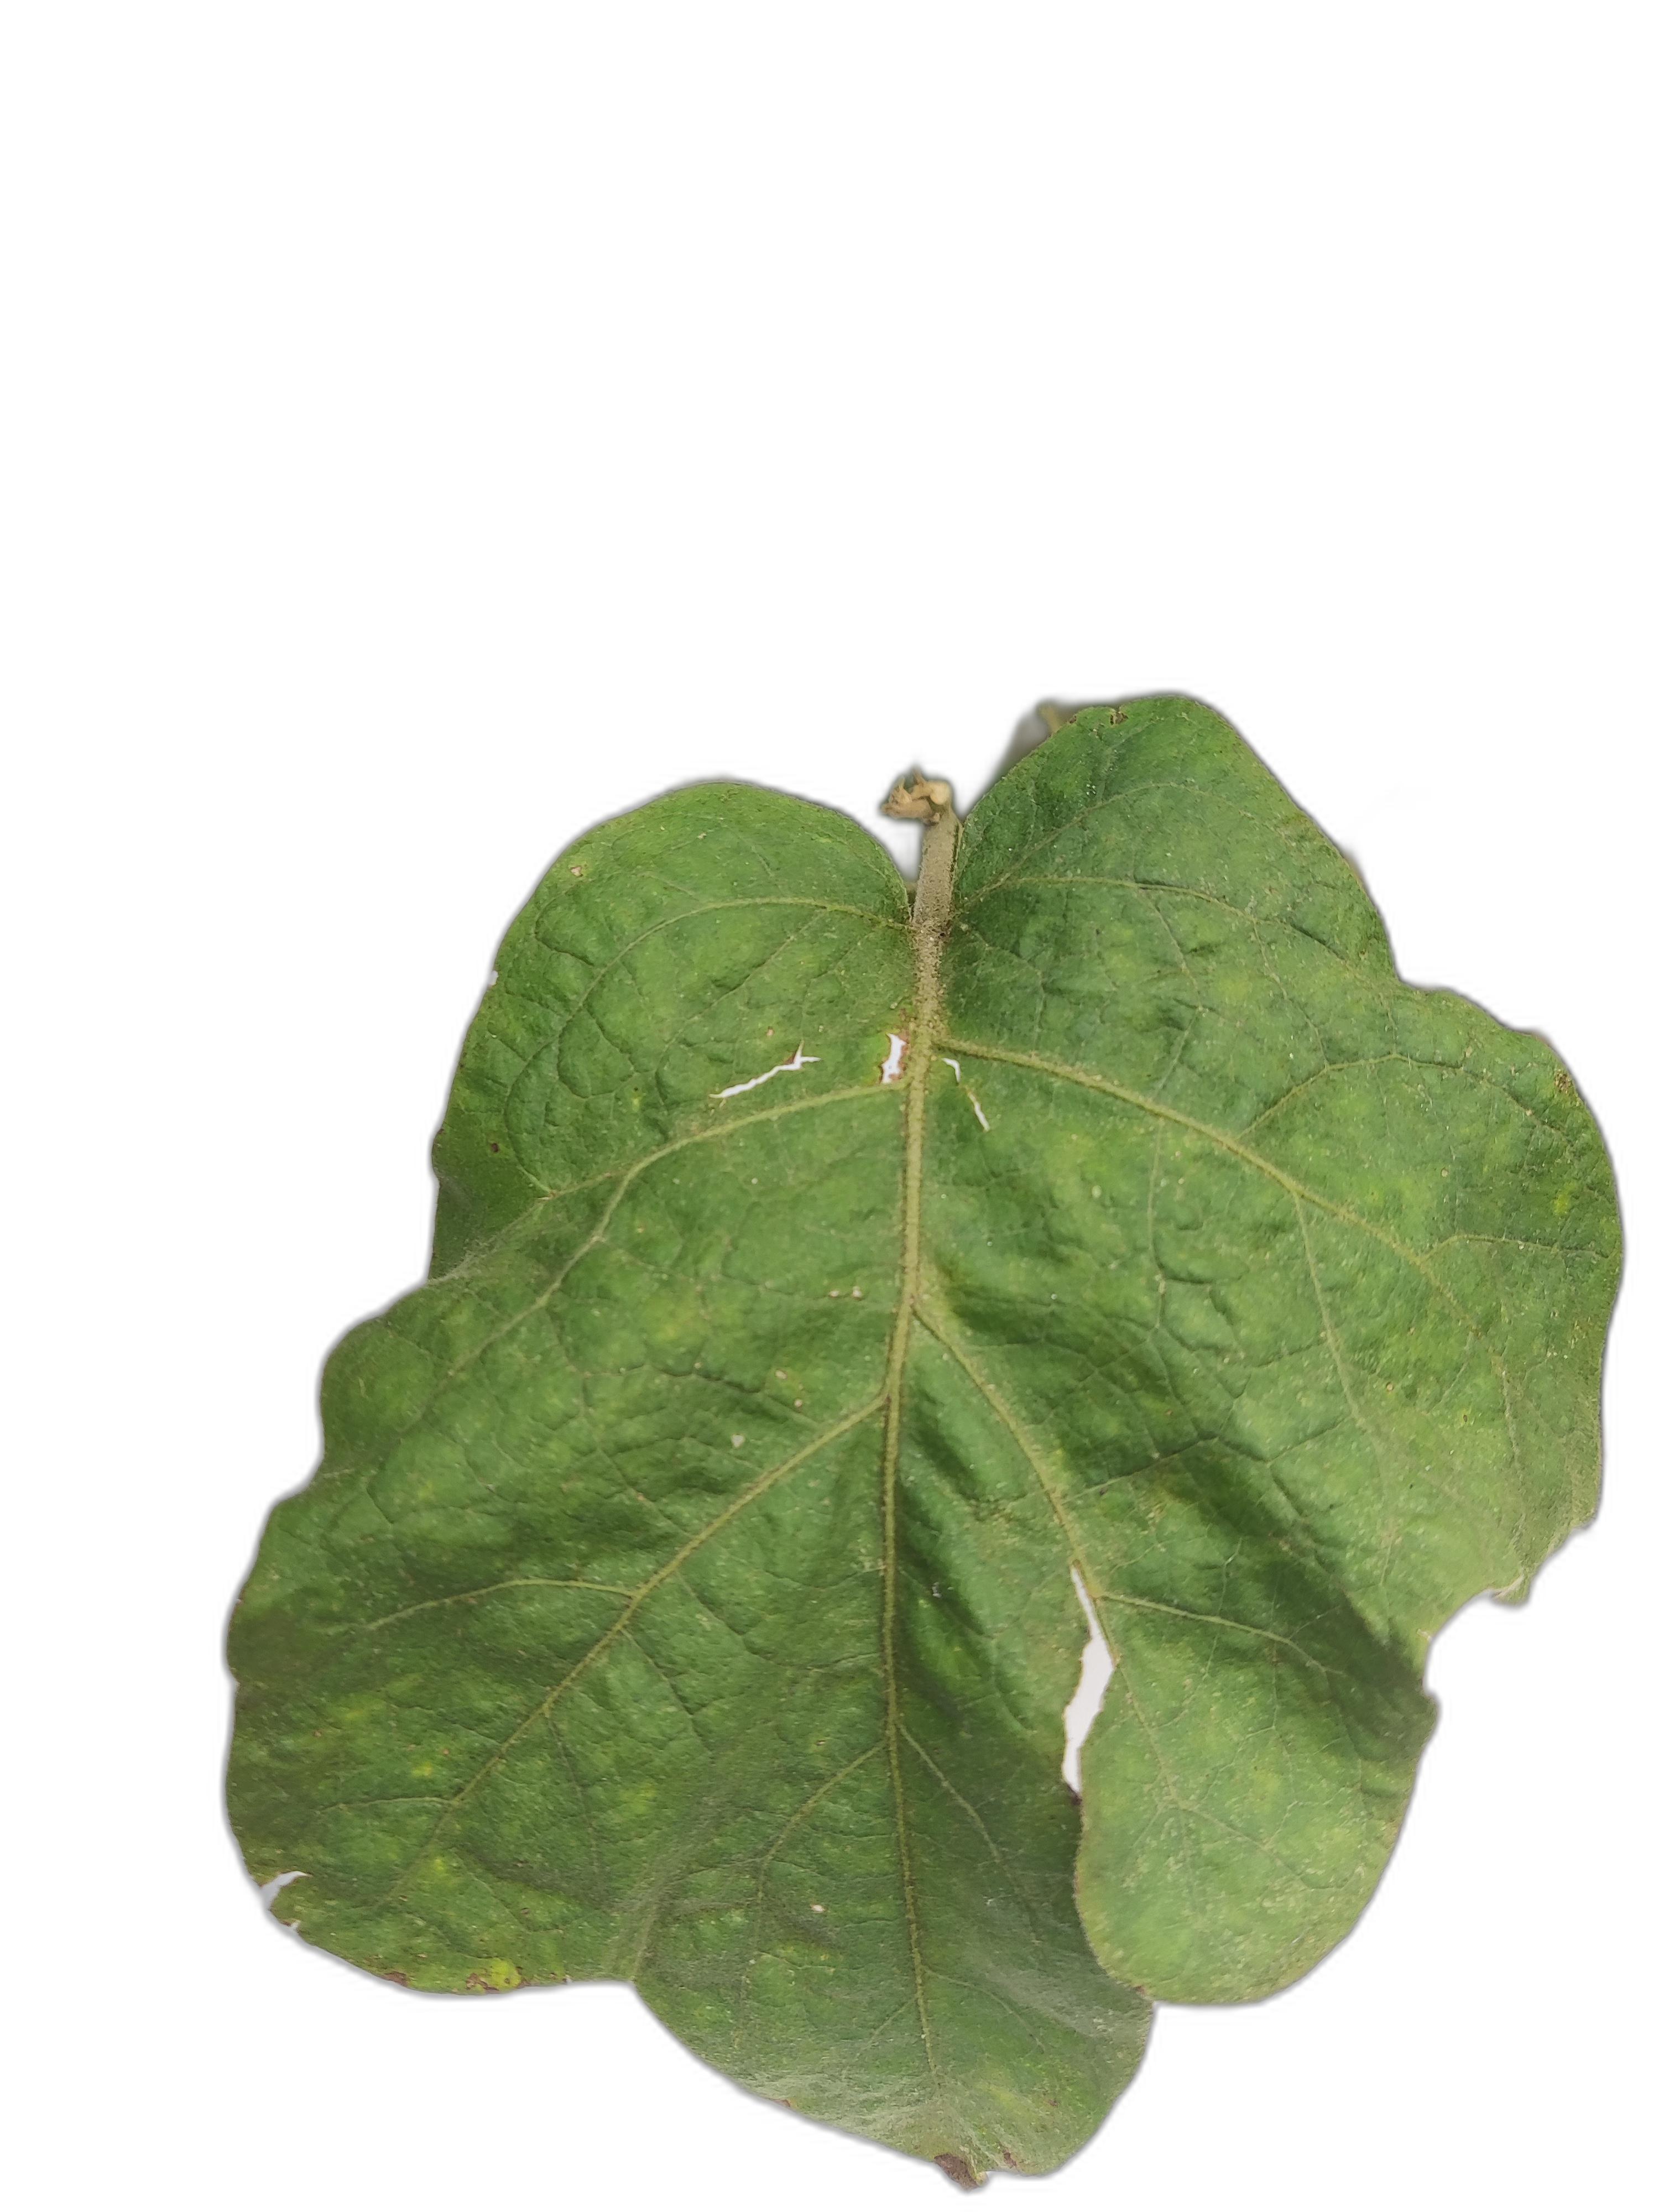
Label: Mosaic Virus Disease